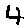
Label: 4